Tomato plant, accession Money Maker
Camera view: vertical (180 deg); turntable rotation: 210 degrees
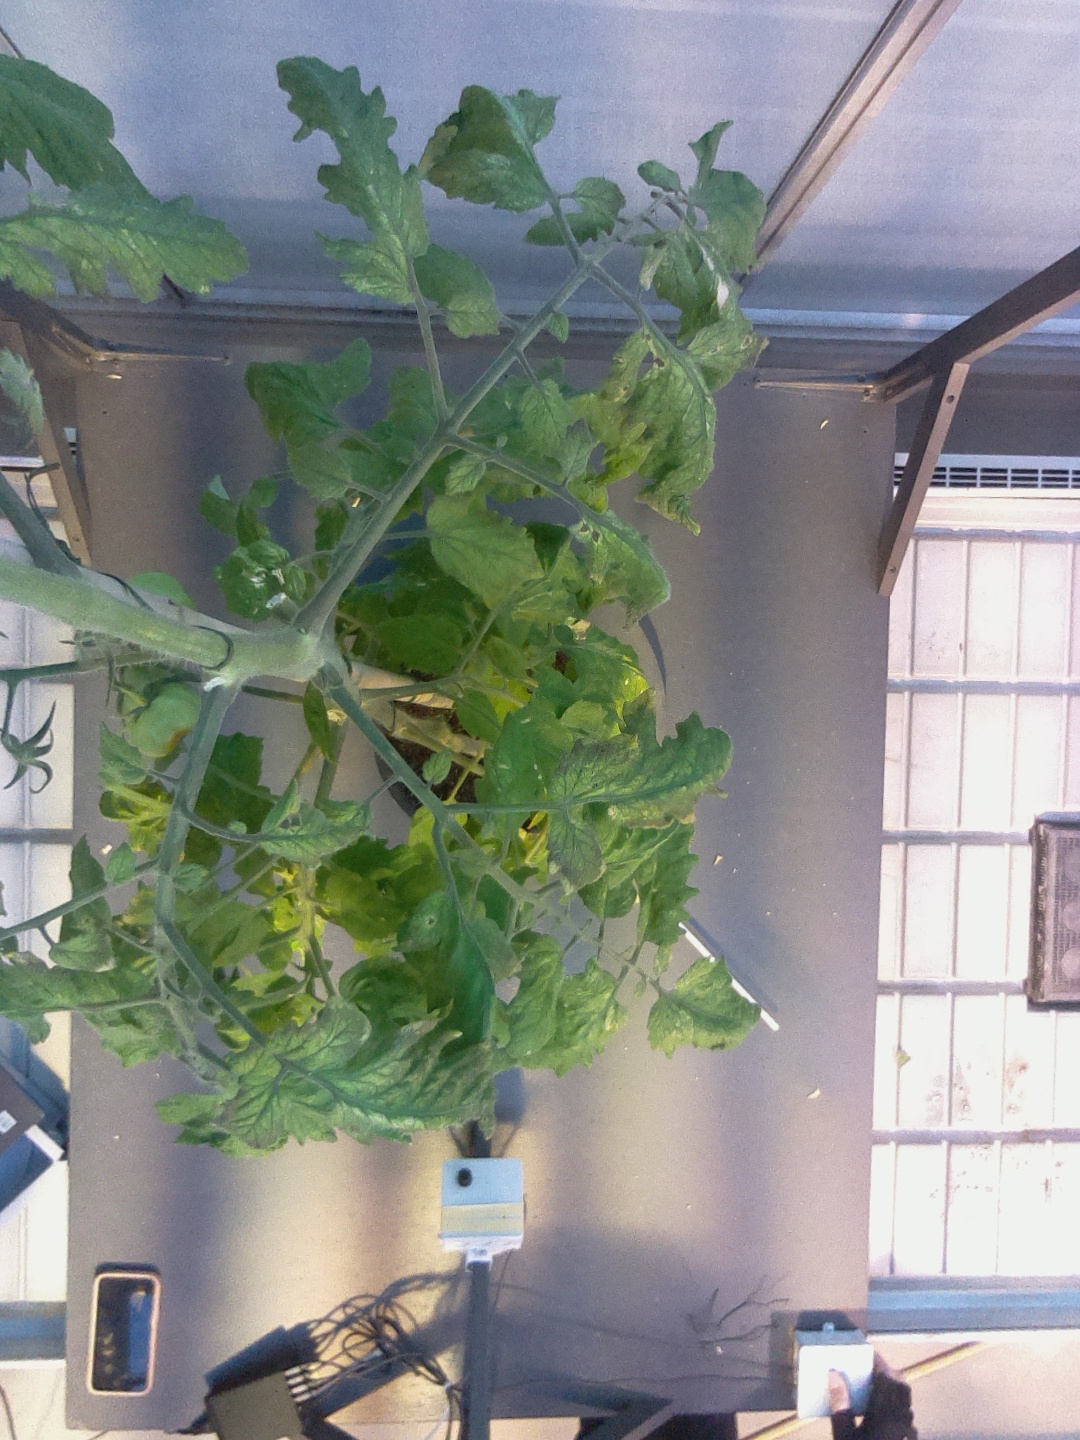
BBCH growth stage 79: 90% -100% of final fruit size